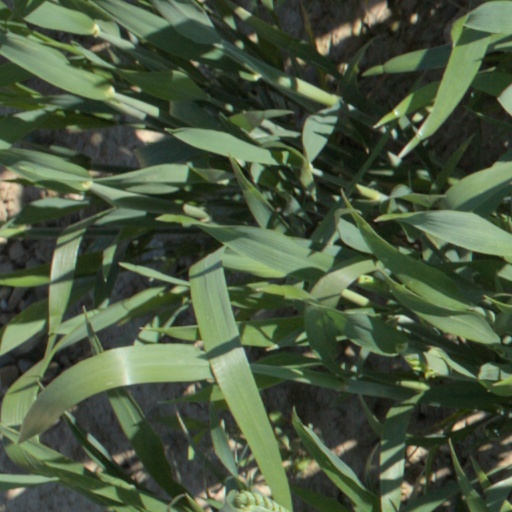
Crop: wheat